Hockey stick

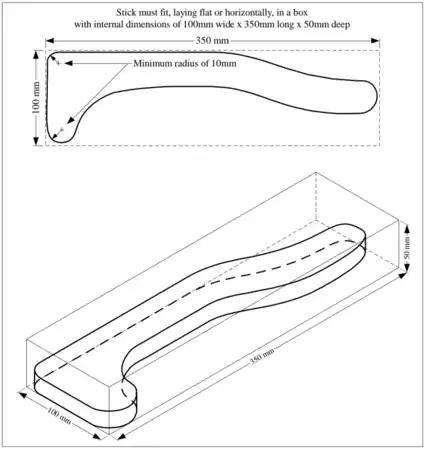
Drawing showing the maximum allowed dimensions of an underwater hockey stick (or pusher) according to the International Rules 10th Edition.

Ice hockey sticks have traditionally been made from wood, but in recent years, sticks made of more expensive materials such as aluminum, aramid (brands Kevlar, Nomex, Twaron, etc.), fibreglass, carbon fibre, and other composite materials have become common. In addition to weighing less, composite sticks can be manufactured with more consistent flexibility properties than their wooden counterparts. They also do not have the natural variations that wooden sticks possess therefore a batch of the same sticks will all perform roughly the same. There were a few die-hard NHL professionals who still liked the feel of wood sticks as late as 2010, such as Paul Stastny, son of Hall-of-Famer Peter Šťastný. Some of these sticks have replaceable wood or composite blades, while others are one-piece sticks without a replaceable blade. Composite sticks, despite their greater expense, are now commonplace at nearly all competitive levels of the sport, including youth ice hockey. These new sticks are lighter and provide a quicker release of the puck, resulting in a harder, more accurate shot. Although the new materials do enable harder shots, the improved durability and lighter materials can make the transition from wooden to composite stick more difficult for less experienced players. A shortcut used by numerous players is to use a weighted system, such as kwik hands, to quickly adjust to the new sticks. More expensive ice hockey sticks usually are the lightest sticks on the market (390-470 grams in a senior stick). In addition to the increased torque that these composite sticks possess, the sticks do not warp or absorb moisture like their wooden counterparts.